Isaac Paling

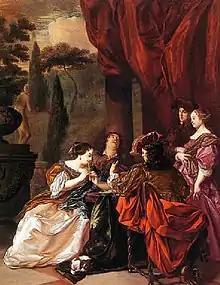
"Musical concert"

Paling was born in Leiden. According to Houbraken he was a pupil of Abraham van den Tempel and a colleague of Jacob Torenvliet in Leiden.